Mural

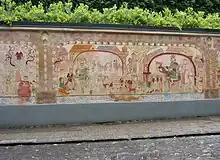
A mural in the stone fence in Turku, Finland in 2008

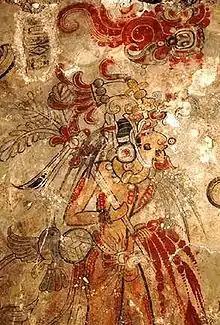
The San Bartolo mural

Digital techniques are commonly used in advertisements. A "wallscape" is a large advertisement on or attached to the outside wall of a building. Wallscapes can be painted directly on the wall as a mural, or printed on vinyl and securely attached to the wall in the manner of a billboard. Although not strictly classed as murals, large scale printed media are often referred to as such. Advertising murals were traditionally painted onto buildings and shops by sign-writers, later as large scale poster billboards.